Jean-Pierre Pescatore

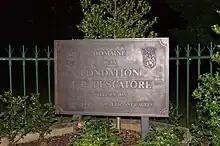
The Fondation Pescatore old people's home

Jean-Pierre Pescatore had various hobbies, including collecting works of art, rare plant specimens and breeding horses. He acquired paintings and drawings from prestigious backgrounds, such as the galleries of the King of the Netherlands and of Louis Philippe I. He amassed more than 800 plant specimens, including a collection of the first orchids in France, with the help of Jean Linden. The latter named a publication with orchids from his collection, "Pescatorea. "Empress Eugénie, and her husband Napoleon III, came to see the collection twice. Pescatore renovated his château to house his fragile plants, constructing an orangery and three greenhouses. He became president of the horticultural society of Seine-et-Oise and of the floral society of Versailles. A recipient of the Légion d'honneur, in 1852 he was also appointed Consul-General of the Netherlands. He died on 9 December 1855 at his Paris house, and was buried in La Celle-Saint-Cloud. He left the considerable sum of 10 million francs. Without a direct heir, his inheritance was the subject of a dispute between his partner, Anne Catherine Weber, and his other heirs.